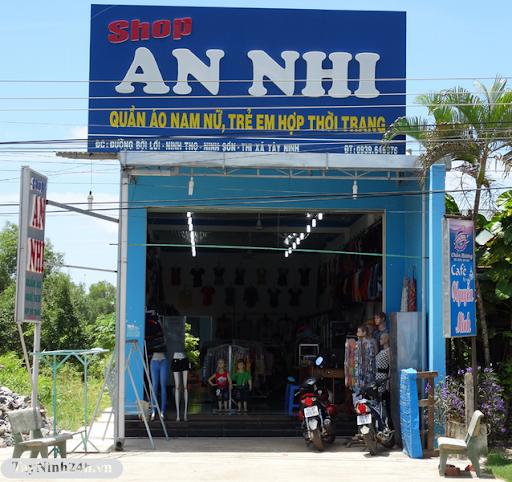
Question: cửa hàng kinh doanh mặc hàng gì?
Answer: cửa hàng kinh doanh quần áo nam nữ, trẻ em hợp thời trang